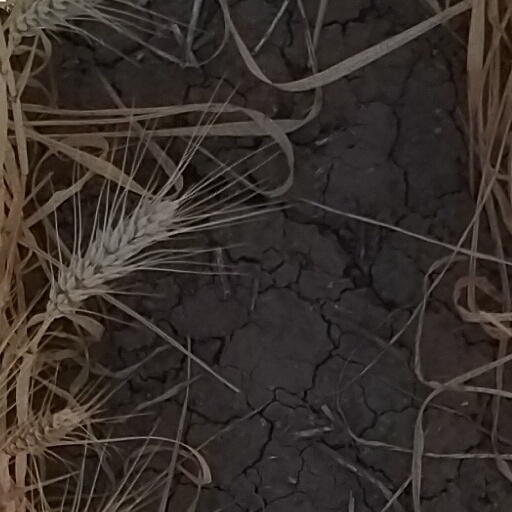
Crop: wheat